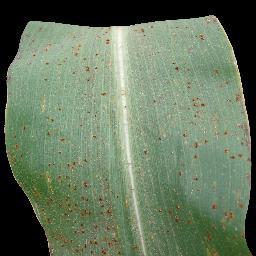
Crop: corn
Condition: (maize)_common_rust